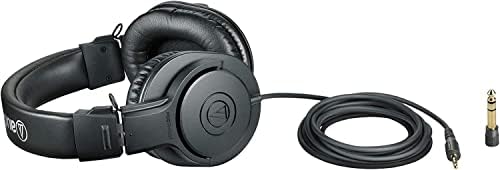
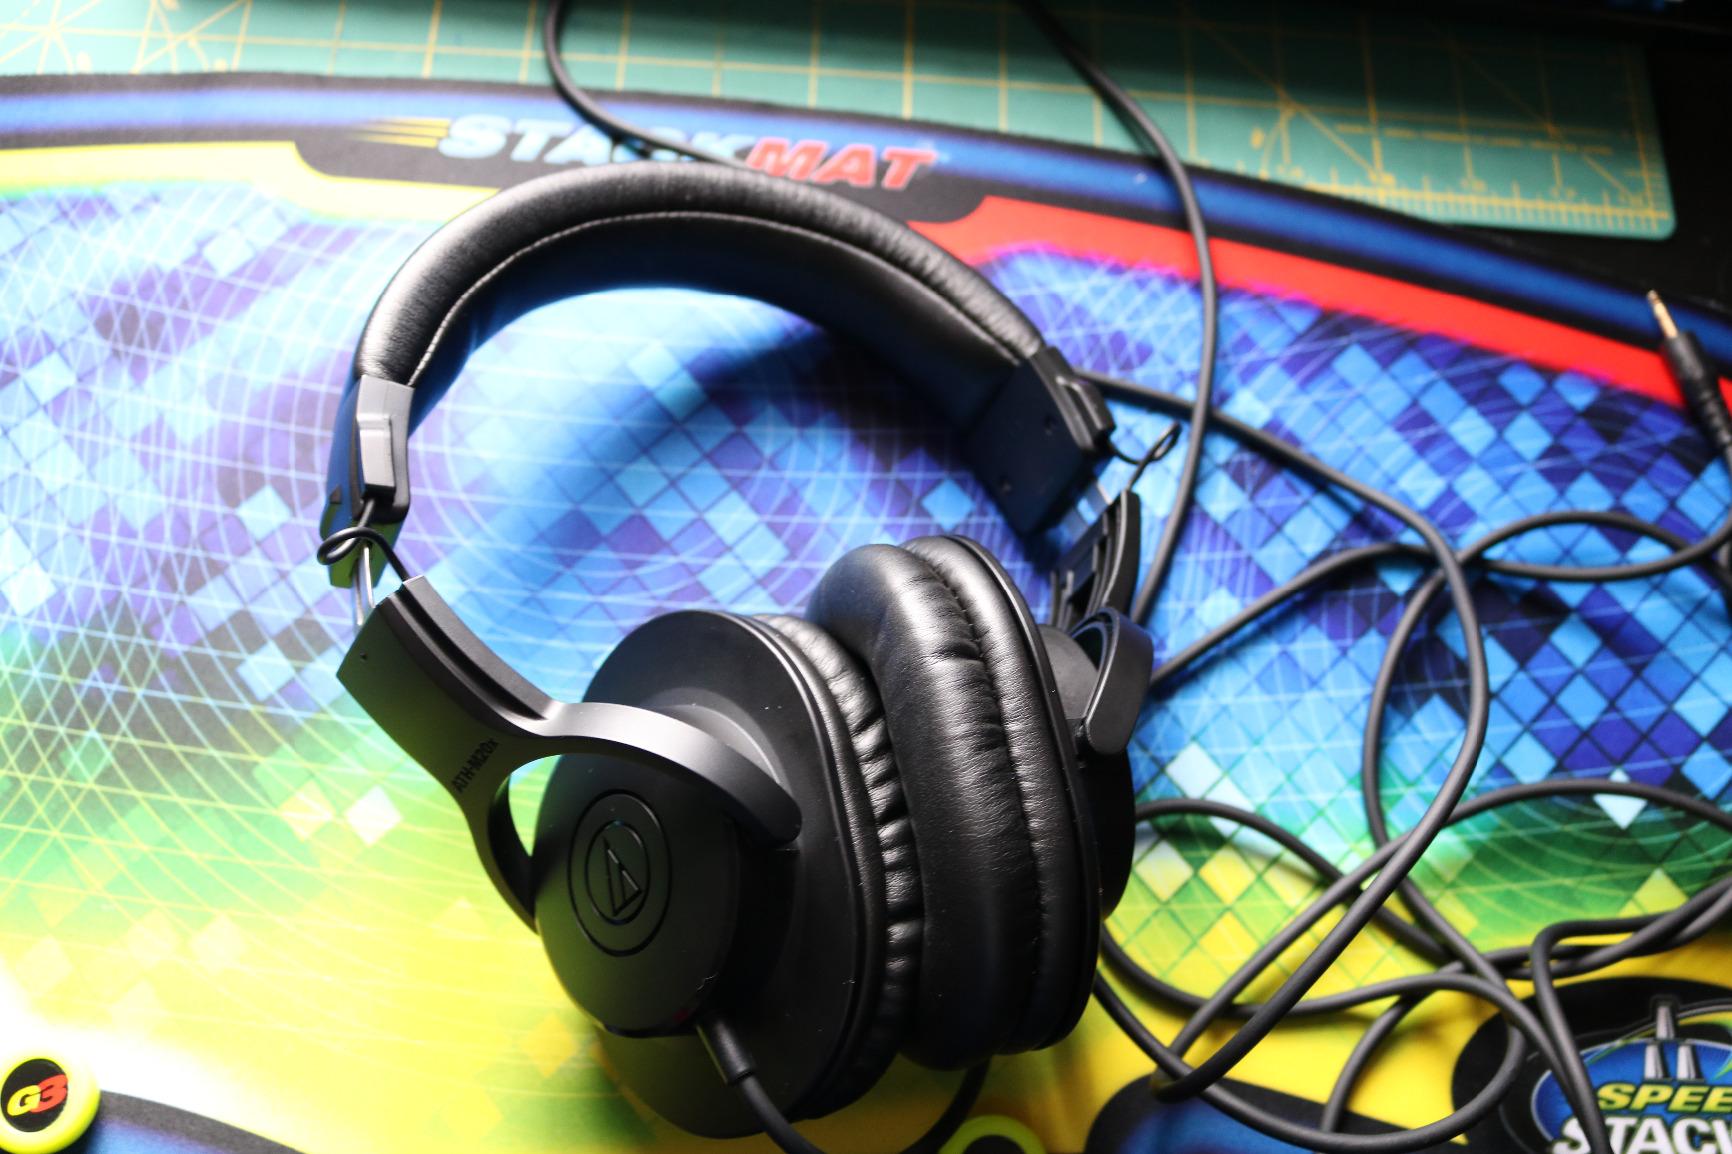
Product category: headphones
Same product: yes